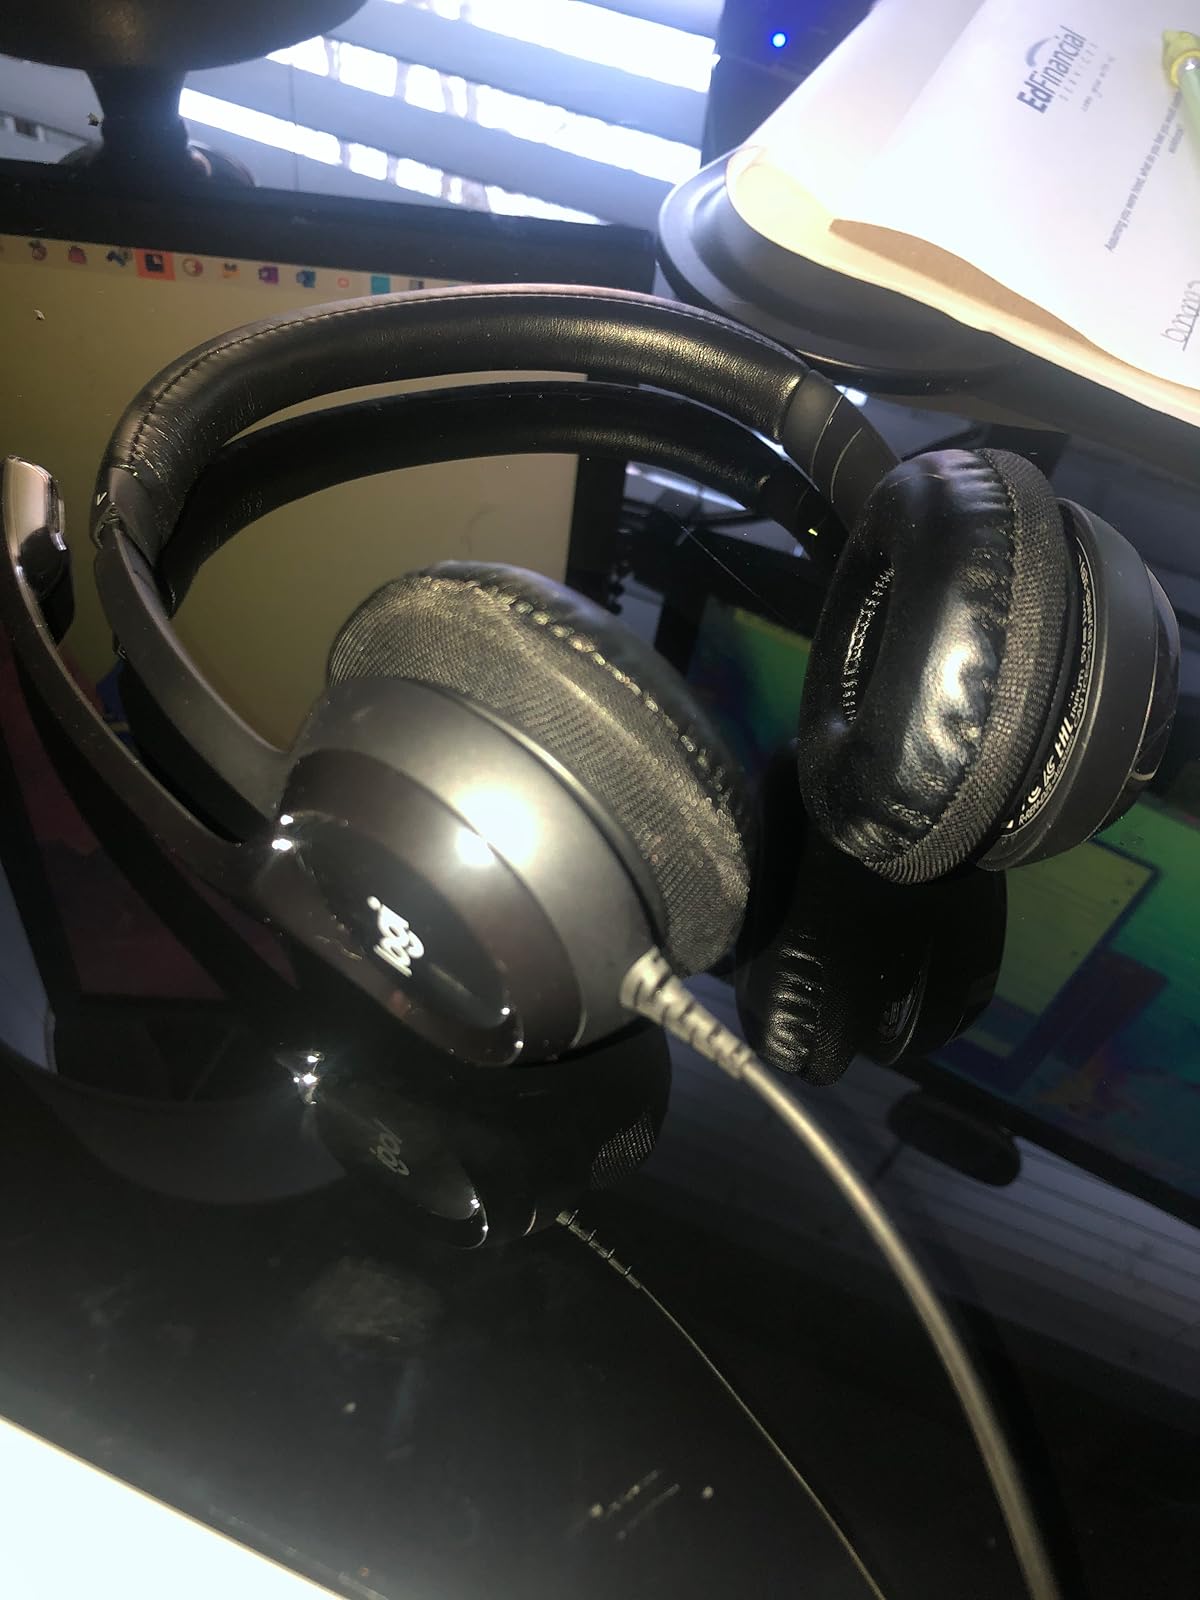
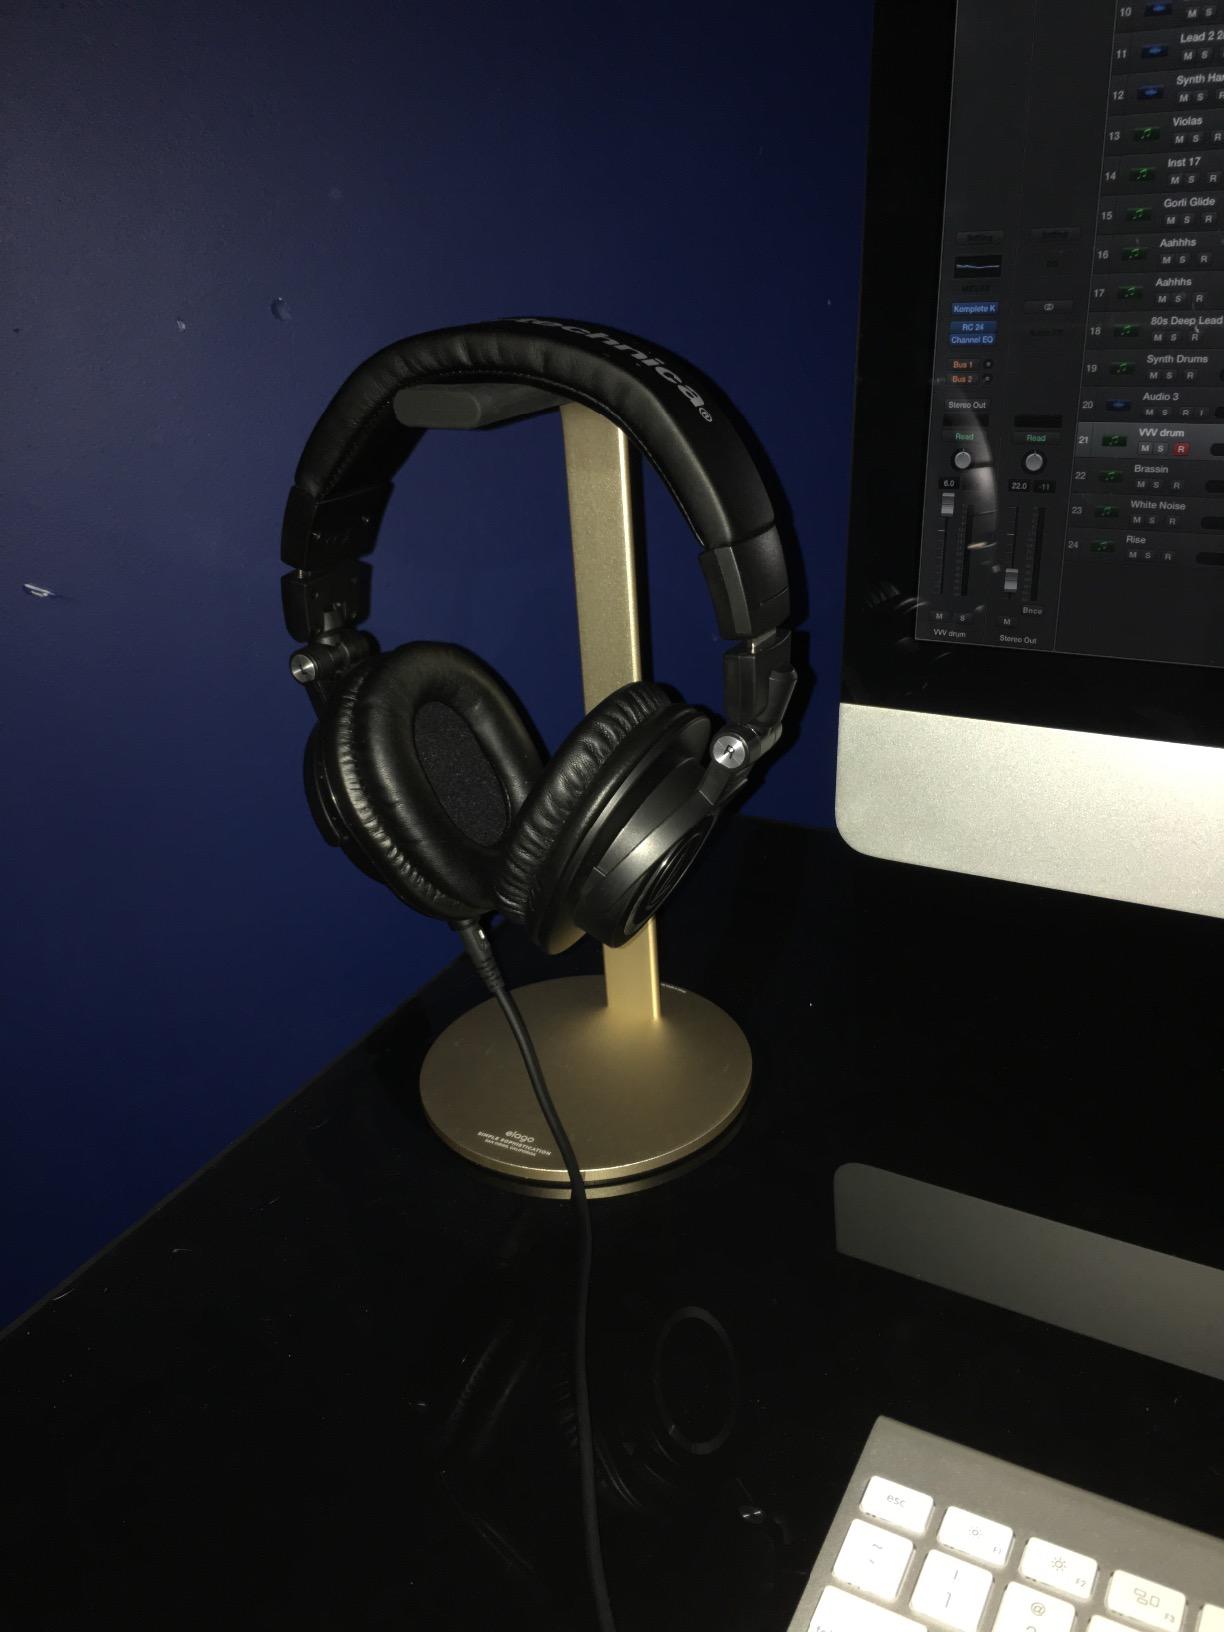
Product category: headphones
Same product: no